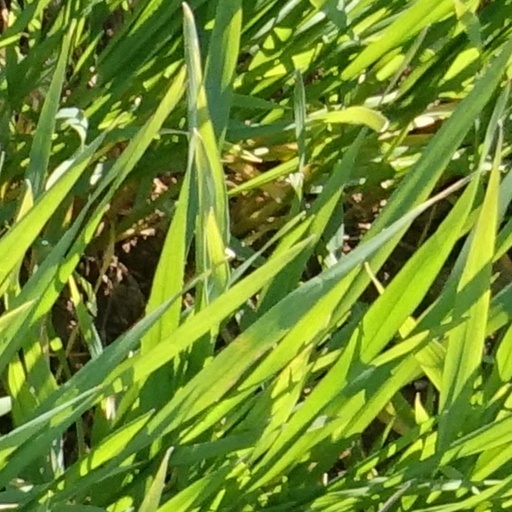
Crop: wheat